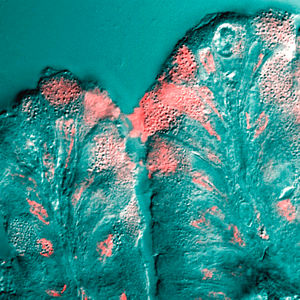
Slim
Slimceller i maven, der udsteder sekret (lyserødt)
"""Snot"" omdirigeres hertil. For andre betydninger af Snot, se Snot.